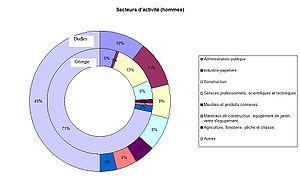
Répartition de l'emploi masculin selon le secteur d'activité à Dudley (Géorgie, Etats-Unis)
Dudley est une ville du comté de Laurens, Géorgie, États-Unis. Sa population s'élevait à 524 habitants lors du recensement de juillet 2008. Elle fait partie de la zone statistique micropolitaine de Dublin.